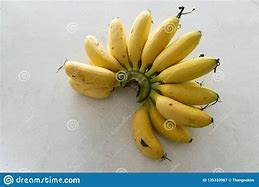
Label: banana